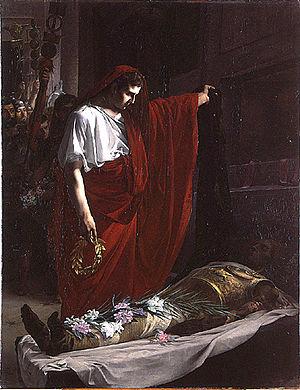
Auguste au tombeau d'Alexandre
Cette page recense les lauréats du prix de Rome en peinture, récompense inaugurée en 1663, et de façon officielle en 1667, par l'Académie royale de peinture et de sculpture à Paris, et supprimée par une réforme, après 1968.
François Schommer né à Paris le 20 novembre 1850 et mort à Neuilly-sur-Seine le 29 octobre 1935, est un peintre, aquafortiste et décorateur français.